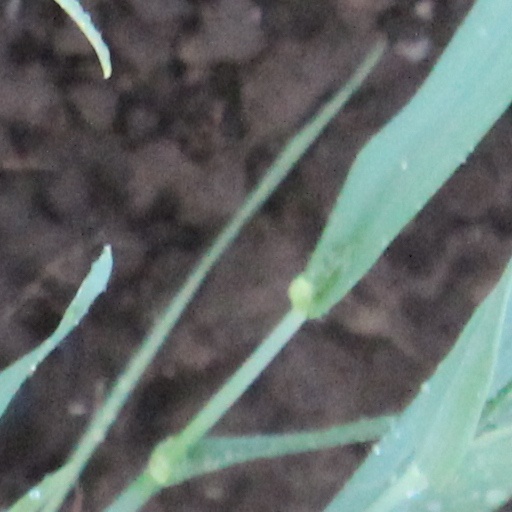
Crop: wheat